Anthony Payne

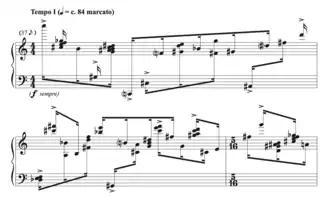
In this excerpt "Paean" (1971) for solo piano, Payne created a passage based on the pre-generated number 37, which is the amount of 16th notes

As a part of his interest in modernistic music, each movement of the "Phoenix Mass" centres on a particular interval, such as whole tones in the Gloria and major thirds in the Sanctus. "Paraphrases and Cadenzas" (1969) also utilises specific intervallic designations for each movement, each of which align with a movement of the Mass. Another interest of Payne's was numerology; the virtuosic "Paean" (1971) is built on a series of sequences based on a random number table: 7 3 4 1 1 2 5 2 1 9 5 5 7 8 4 2 3 3 4 9 9 6. "The Stones and Lonely Places Sing" (1979) uses numerology of a different fashion; the proportions of 3 2 7 4 1 6 5 decide the phrase length, resulting in phrases of 21 bars (3x7), 14 bars (2x7), 49 bars (7x), 28 bars (7x4), 7 bars (7x1), 42 bars (7x6) and 35 bars (7x5). Other musical trademarks include wide spaced harmonies and frequent alternation between strict and fluid rhythmic frameworks.